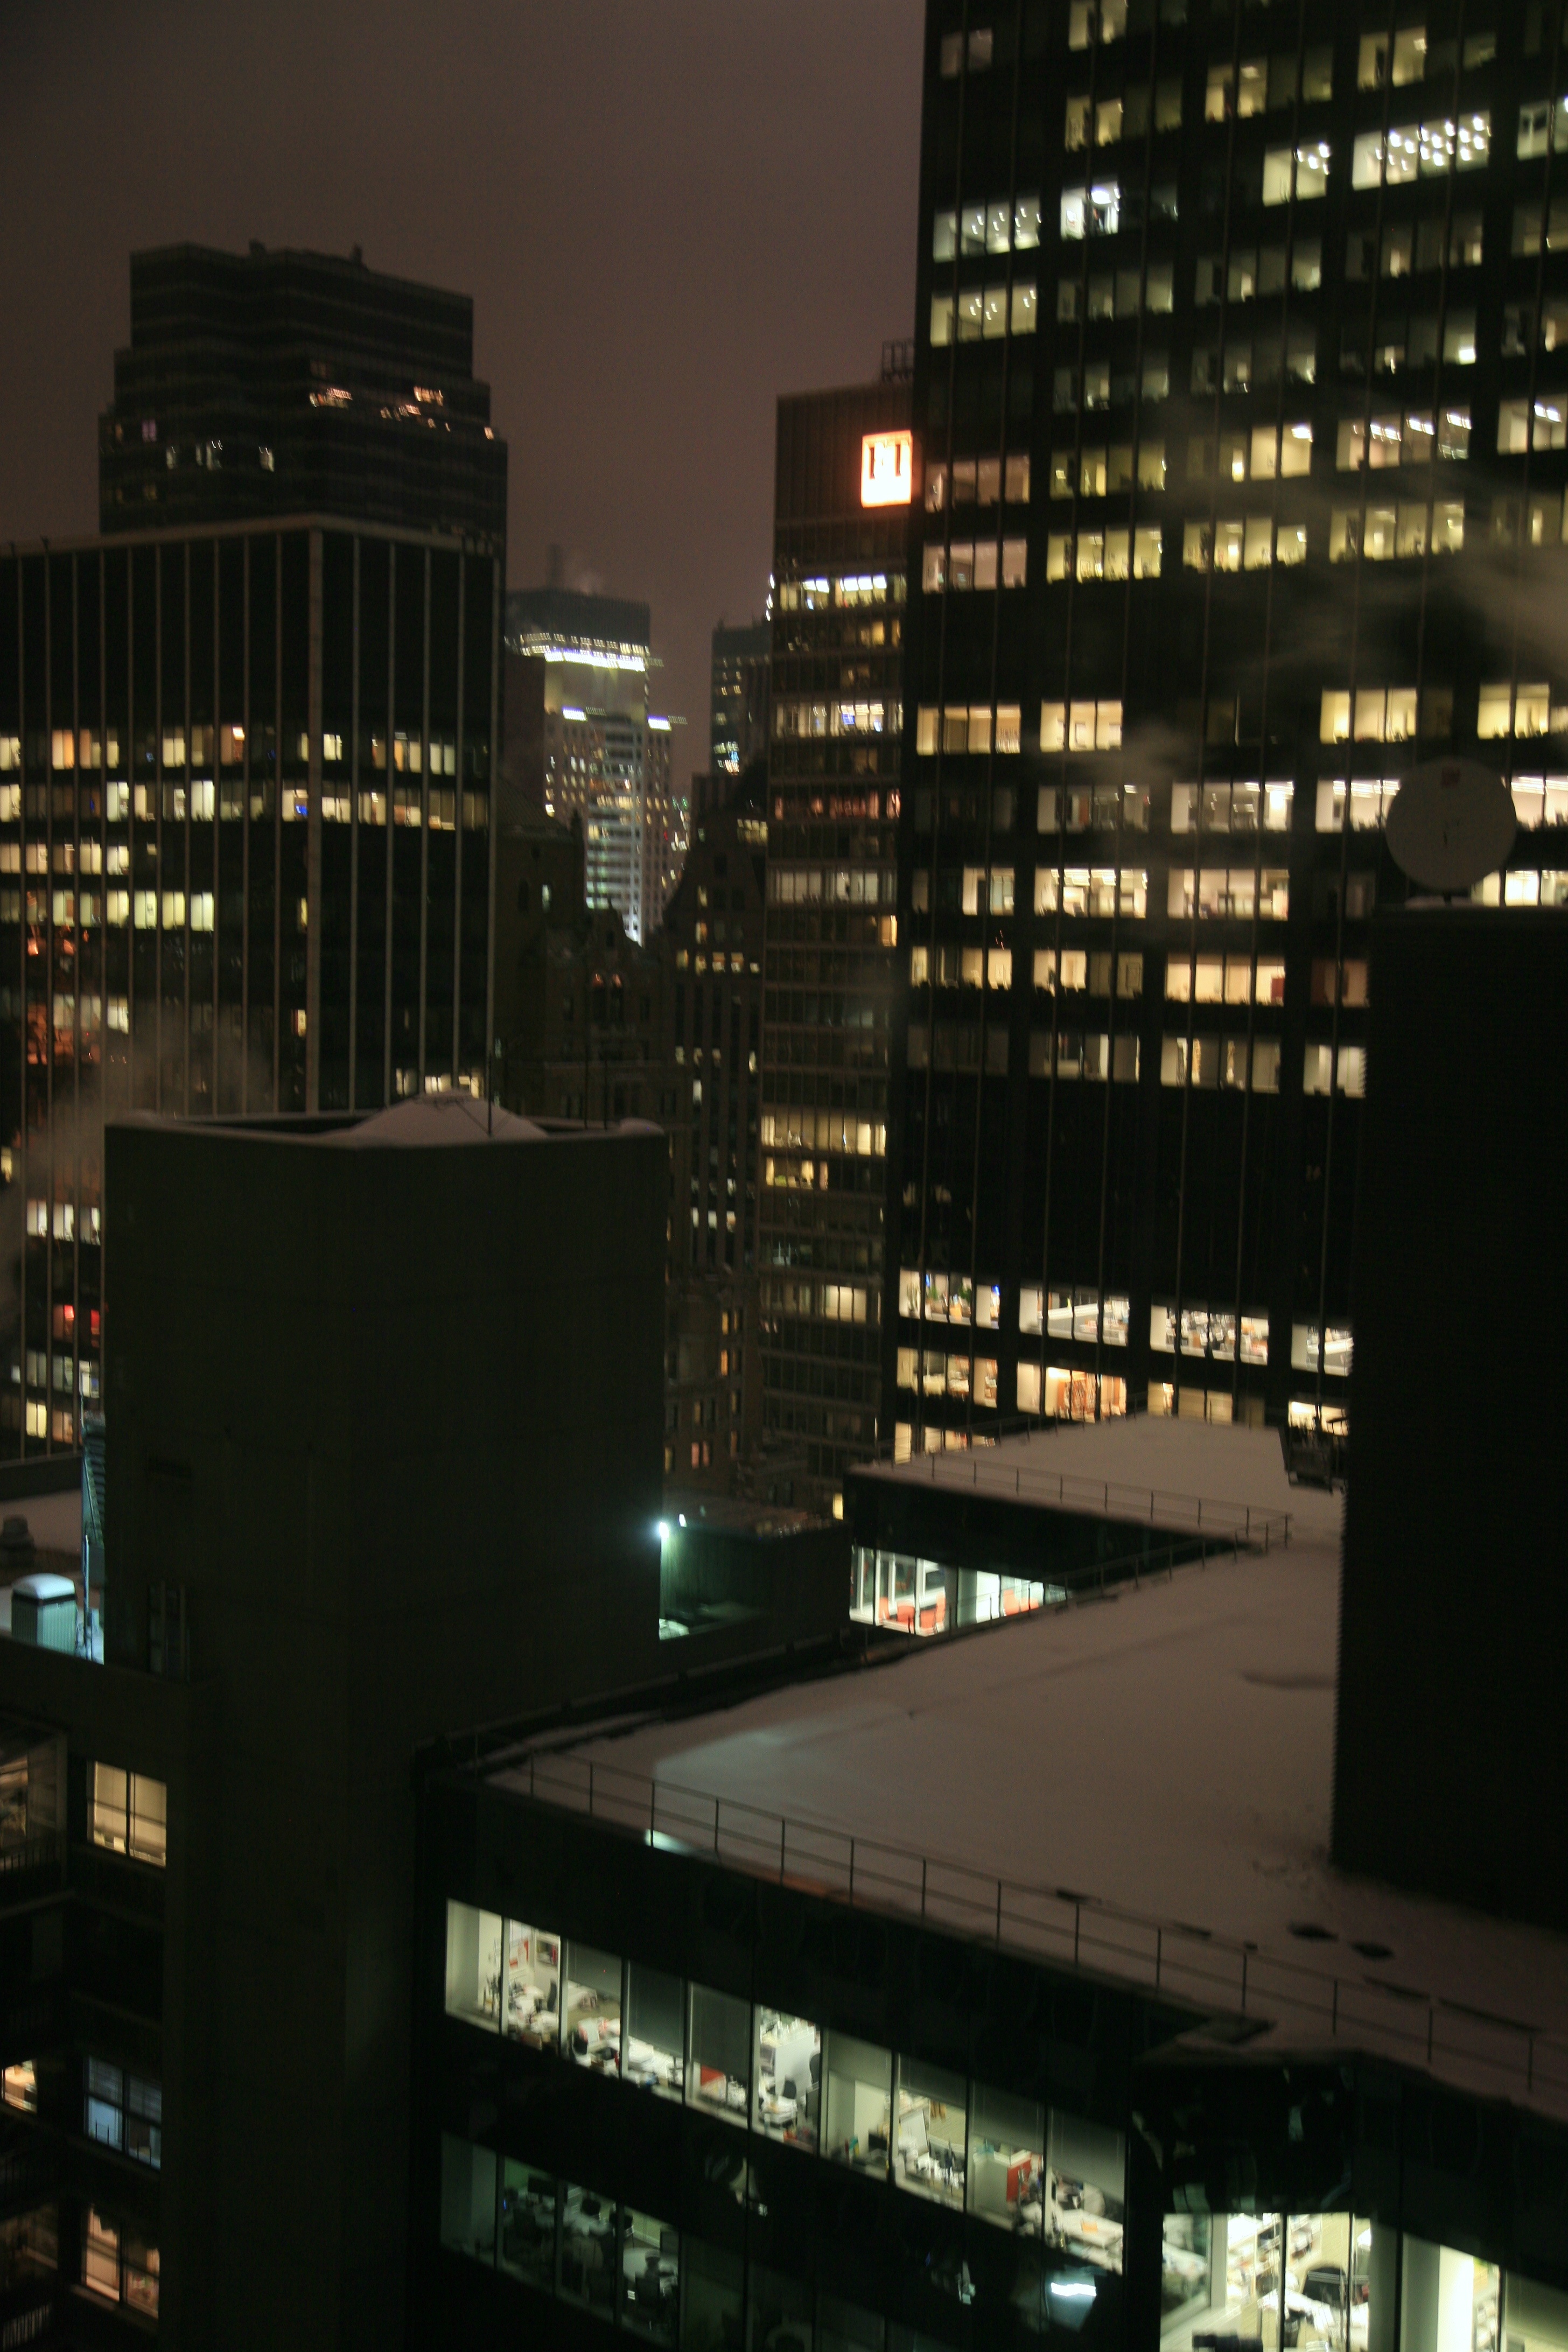
light, architecture, skyline, night, city, skyscraper, cityscape, downtown, evening, reflection, nyc, tower block, newyork, hotel, newyorkcity, ny, shape, metropolis, midtownwest, parkermeridien, parkermeridienhotel, urban area, human settlement, metropolitan area